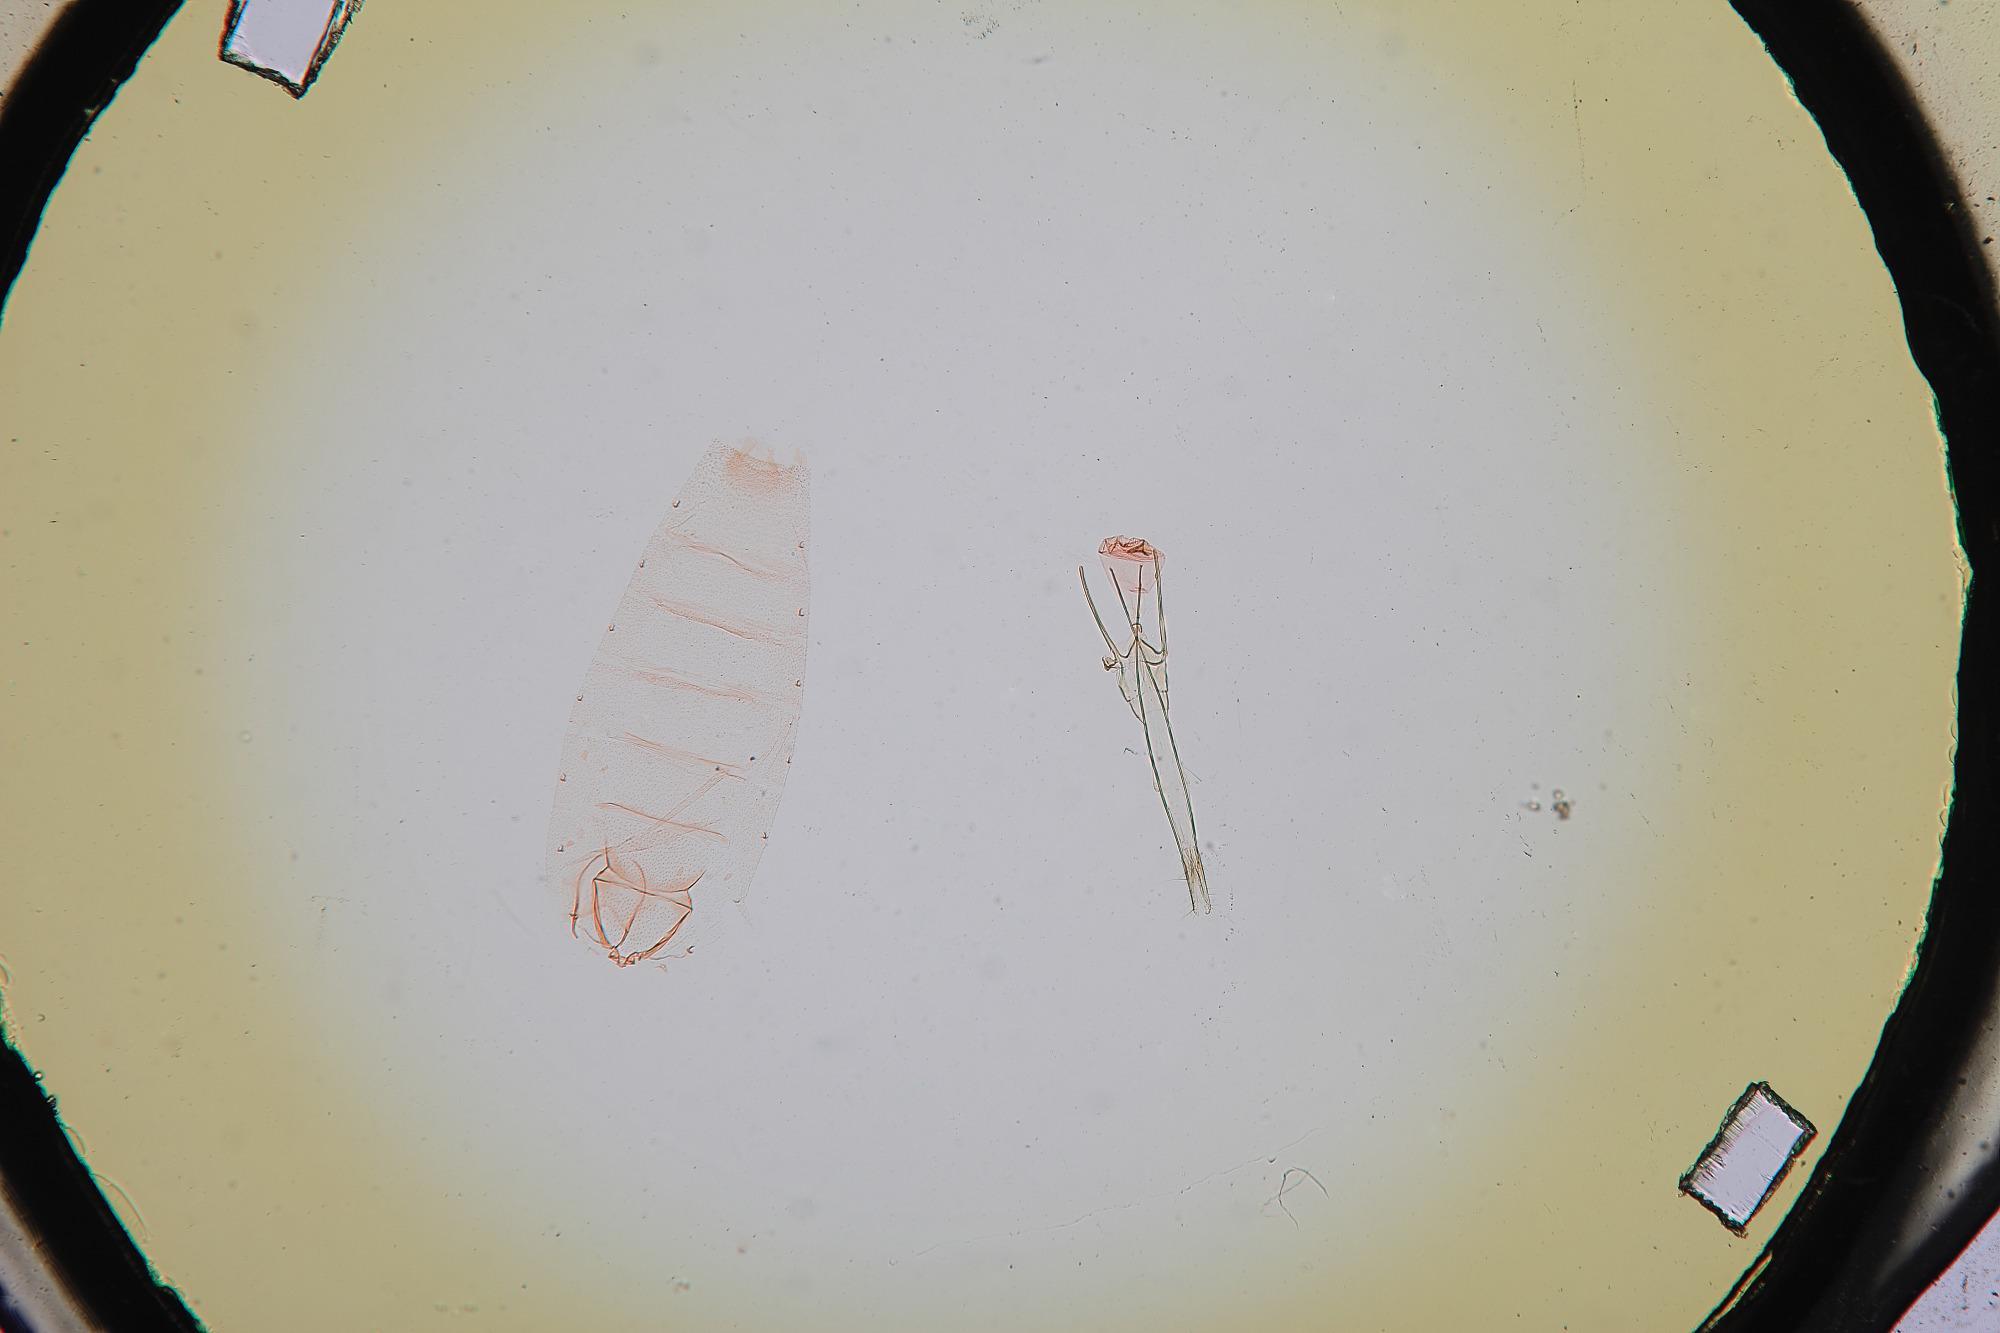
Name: Recurvaria alnifructella
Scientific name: Recurvaria alnifructella Busck, 1915
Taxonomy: Animalia, Arthropoda, Insecta, Lepidoptera, Glossata, Gelechiidae, Gelechiinae
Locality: [Not Stated], Virginia, United States